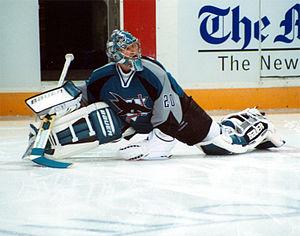
Ievgueni Viktorovitch Nabokov - en russe : Евгений Викторович Набоков, et en anglais : Yevgeni Nabokov est un gardien de but retraité russe de hockey sur glace.